Architecture of Quebec

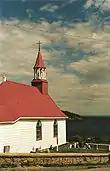
The small chapel of Tadoussac dominates the entrance of the Saguenay River. Constructed in 1747, it is the oldest wooden church in North America.

Famous for its religious heritage, Quebec has some of the most beautiful Catholic churches of North America. There are no fewer than 122 religious buildings named historic monuments by the Quebec government.